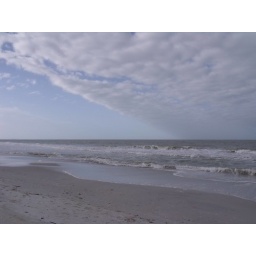
the cloud boundary with shade obvious against the blue sky